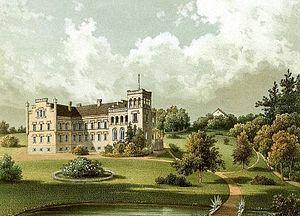
Le château de Buchelsdorf est un château néogothique, aujourd'hui démoli, situé en Silésie dans le village de Buchelsdorf, actuellement Buchałów en Pologne.
Buchałów est un village polonais de la gmina de Świdnica dans la powiat de Zielona Góra de la voïvodie de Lubusz dans l'ouest de la Pologne.
La famille von Knobelsdorff est une famille de la noblesse immémoriale germanique originaire du margraviat de Misnie. Son nom a été mentionné par écrit en 1203 pour évoquer le seigneur Isenhard de Clowelokesdorf. Elle est divisée en plusieurs branches, comme: